Enid Yandell

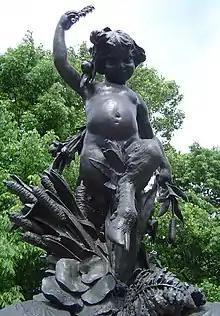
Statue of Pan, detail of Hogan's Fountain (1905) in Cherokee Park in Louisville

Yandell was the eldest daughter of Dr. Lunsford Pitts Yandell Jr. and Louise Elliston Yandell of Louisville, Kentucky. Her sister Maud Yandell (1871–1962) also never married; Elsie Yandell (1874–1939) married the American architect Donn Barber and moved to New York; and, their younger brother, Lunsford P. Yandell III (1878–1927) married Elizabeth Hosford of Connecticut and lived in Kentucky. Enid Yandell completed degrees in chemistry and art at Hampton College, a school for girls in Louisville. She then attended the Art Academy of Cincinnati, where she completed a four-year program in two years, winning a first-prize medal upon graduation in 1889. Yandell also took advantage of apprenticeships with noted sculptors of the day. These included Lorado Taft, Philip Martiny and Karl Bitter.